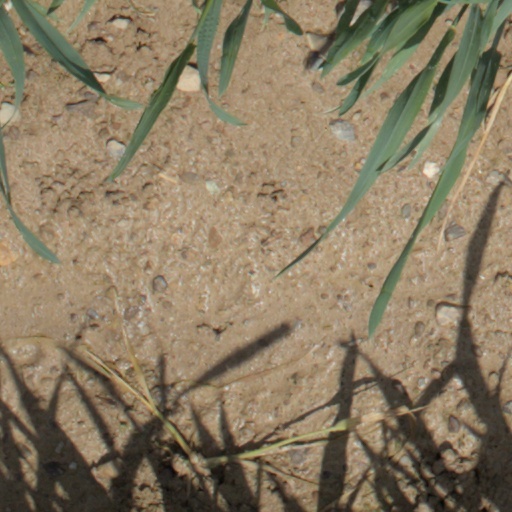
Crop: wheat